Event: Nepal Earthquake
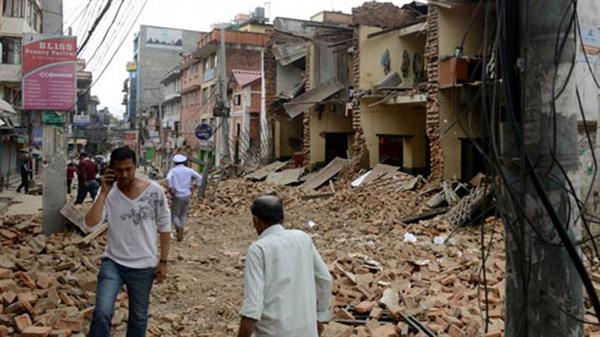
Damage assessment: damage